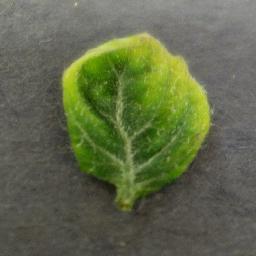
Label: Tomato___Tomato_Yellow_Leaf_Curl_Virus